Arpad Wigand

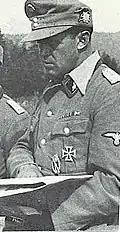

Arpad Jakob Valentin Wigand (13 January 1906 – 26 July 1983) was a German Nazi war criminal with the rank of SS-"Oberführer" who served as the SS and Police Leader (SSPF) in Warsaw from 4 August 1941 until 23 April 1943 during the occupation of Poland in World War II. He was convicted of war crimes and sentenced to prison.